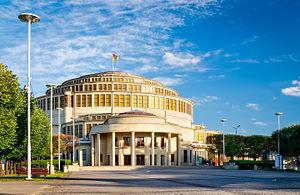
La Halle du Centenaire est un bâtiment historique situé à Wrocław, capitale de la Basse-Silésie. Au cœur du Parc des Expositions de la ville, il sert de salle d’exposition polyvalente pouvant accueillir une multitude d'événements comme des concerts ou des rencontres sportives.